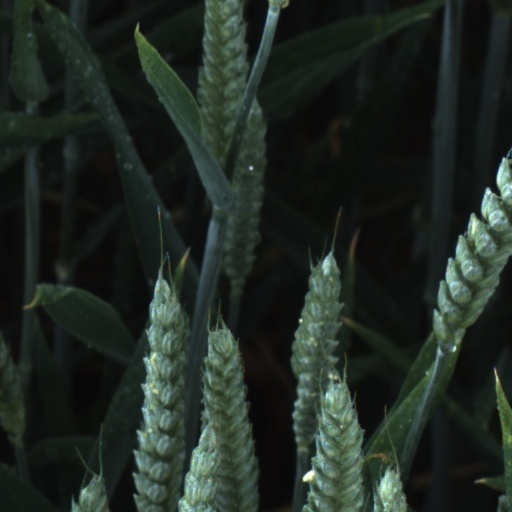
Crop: wheat